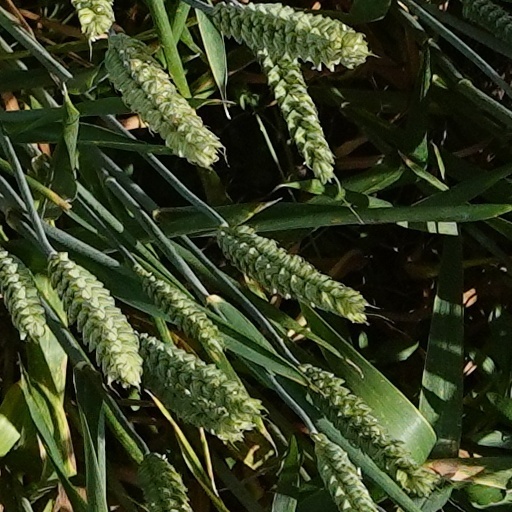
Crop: wheat